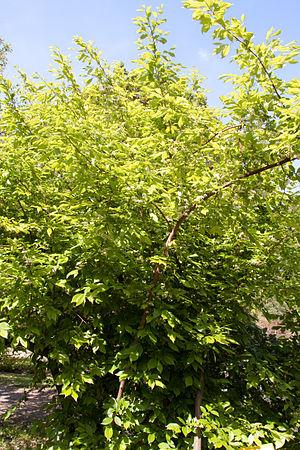
Port de Sinojackia xylocarpa - Jardin botanique de Strasbourg - FRANCE
Sinojackia xylocarpa est un arbuste de la famille des Styracacées, originaire et endémique de Chine.